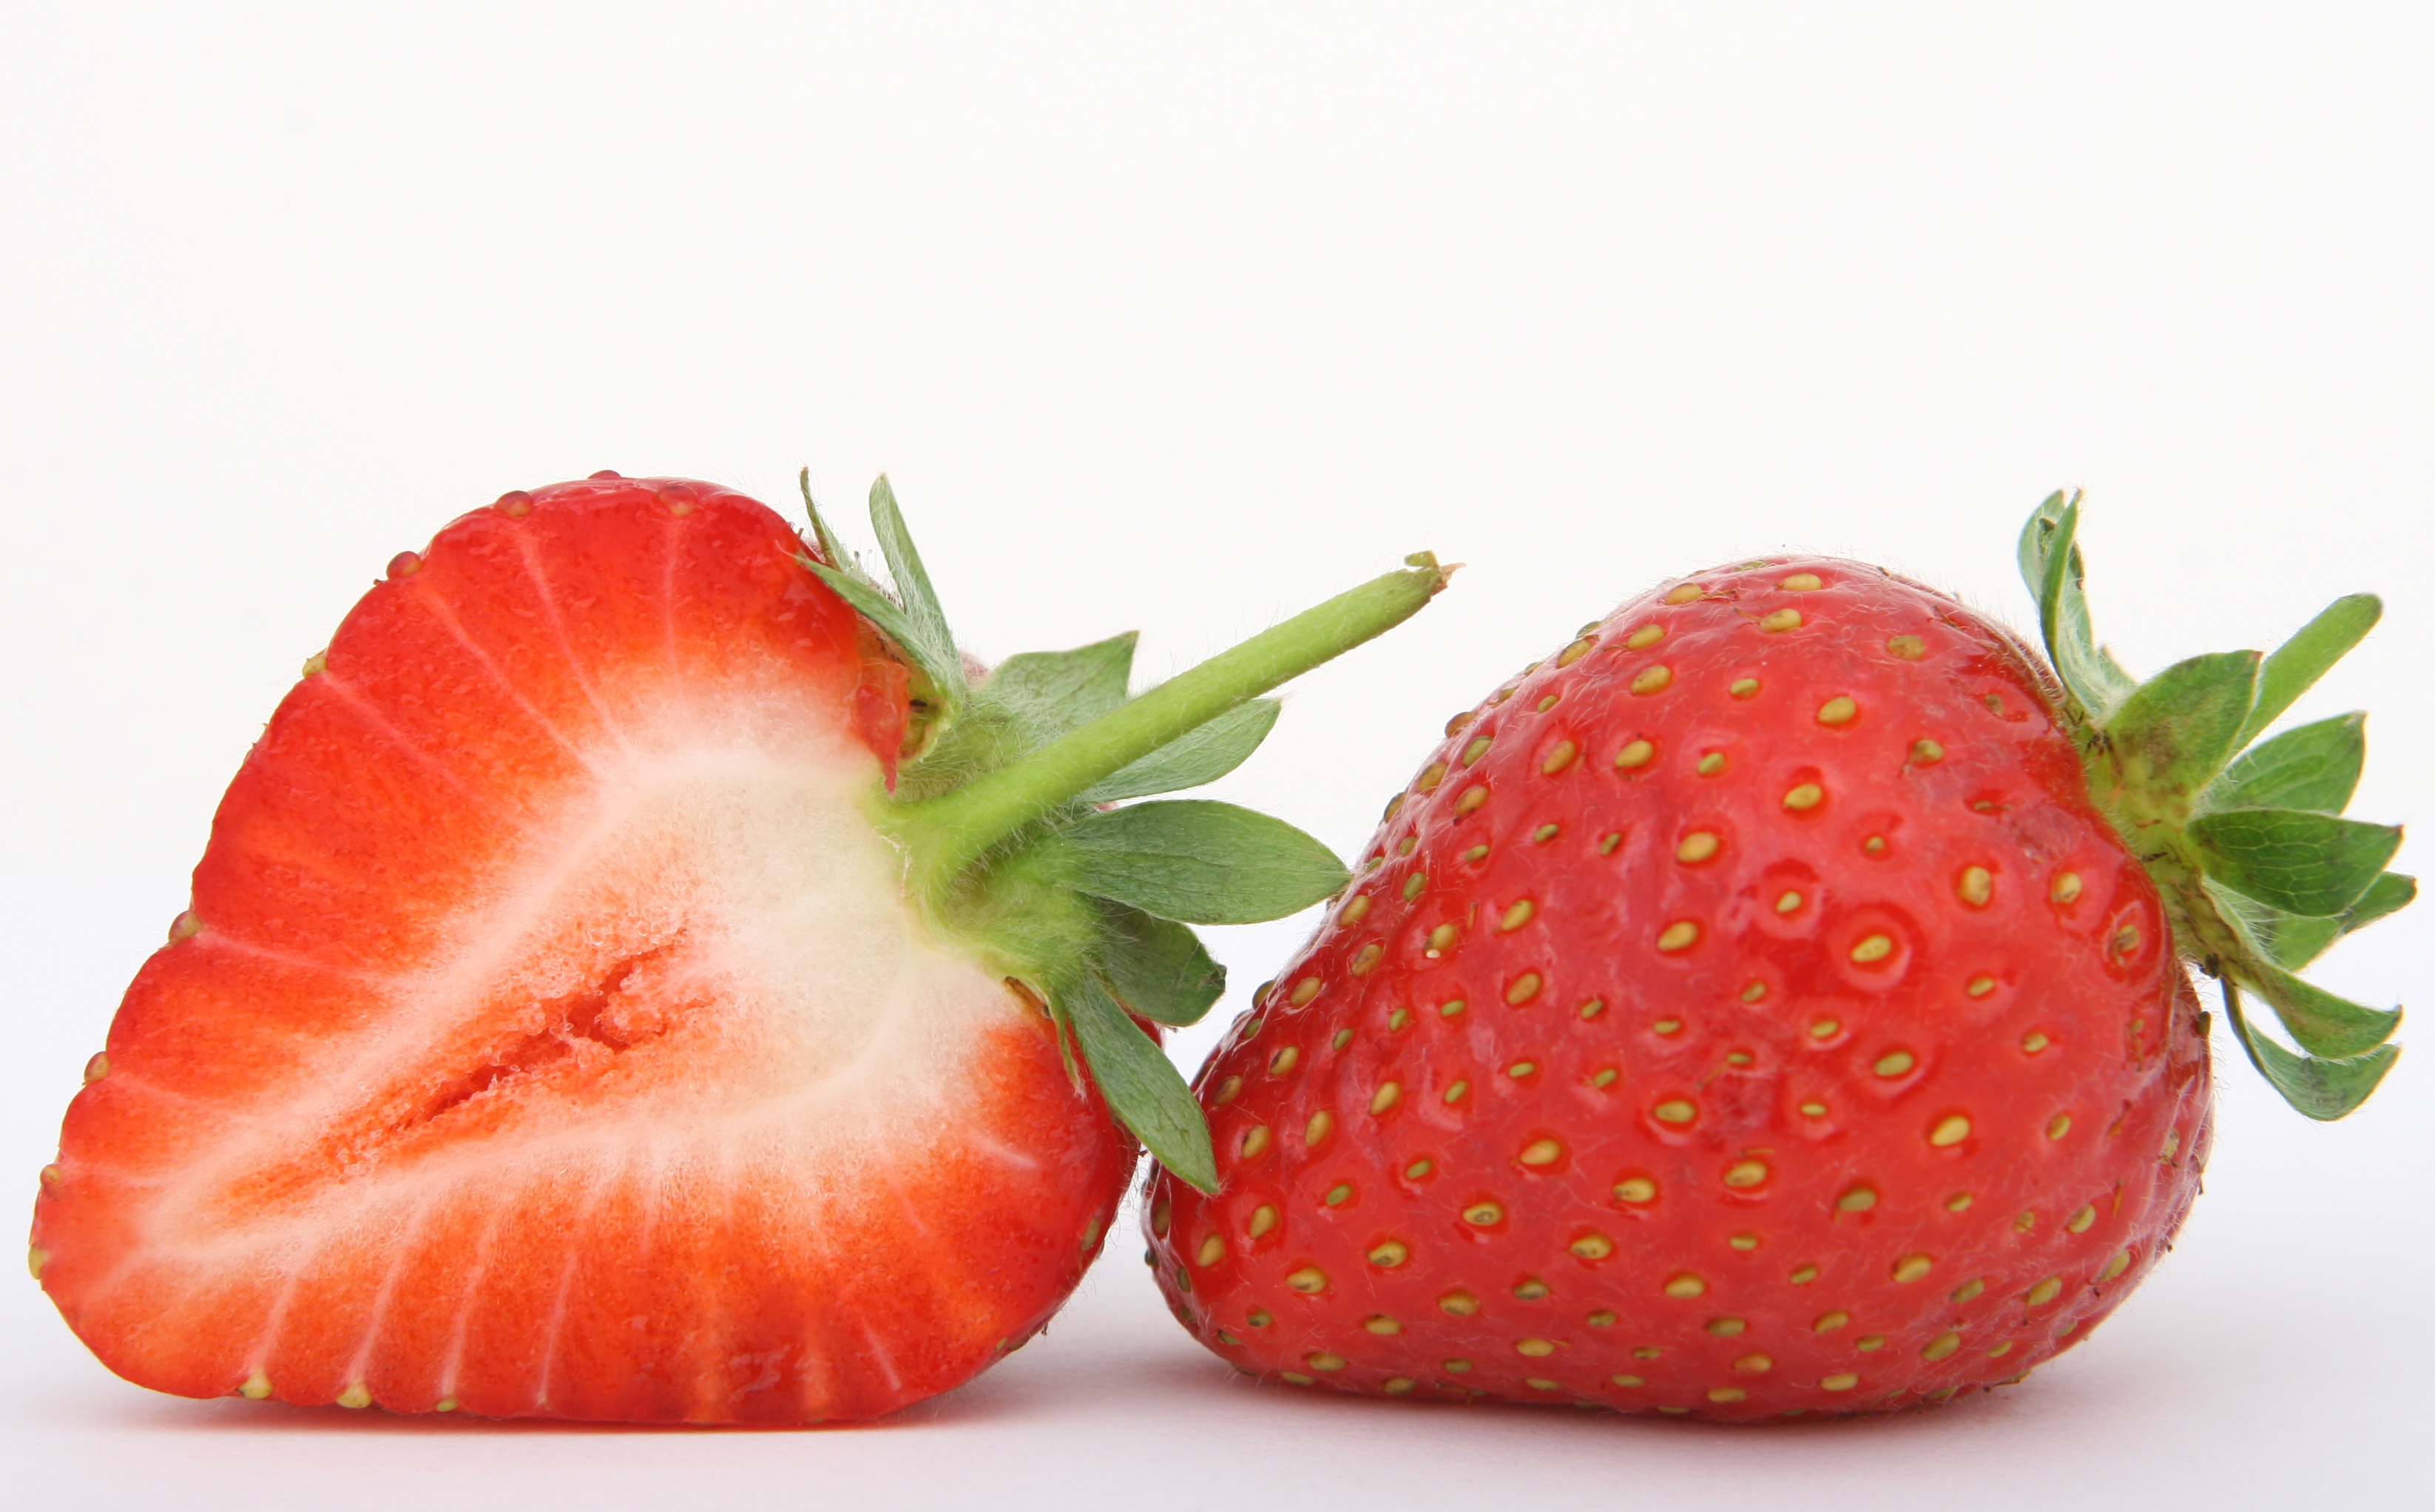
plant, white, fruit, berry, sweet, summer, ripe, food, spring, green, red, produce, colourful, natural, fresh, weight, colorful, closeup, groceries, breakfast, healthy, snack, dessert, cuisine, cream, delicious, pie, health, strawberry, juice, jam, calories, vitamin, seeds, sugar, nutrition, vegetables, tasty, supermarket, good, slim, strawberries, loss, diet, starter, sliced, weightloss, flowering plant, slimming, milkshake, nourishing, land plant, wholesome, strawberrys